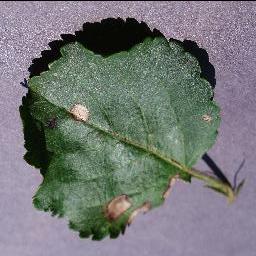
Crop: apple
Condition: black_rot